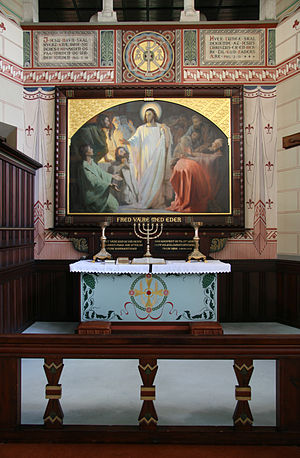
Sankt Lukas Kirke (Frederiksberg) / Interiør / Alter
Sankt Lukas Kirke ligger på Christian Richardts Vej i Frederiksberg Kommune.